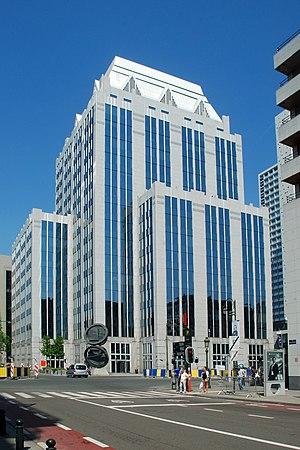
Belgique - Bruxelles - Tour Baudouin - Siège d'Euroclear (Architecture postmoderne en Belgique - Atelier de Genval - 1989)
En Belgique, le postmodernisme en architecture apparaît dès la fin des années 1970, en réaction à l'architecture moderniste et fonctionnaliste, avec la construction de l'immeuble « Stéphanie 1 » par l'Atelier d'architecture de Genval, fondé par André Jacqmain.
L'Atelier d'architecture de Genval est un bureau d'architectes belge qui fut le pionnier de l'architecture postmoderne en Belgique.
Euroclear est une société internationale de dépôt et de règlement/livraison pour les obligations, actions et fonds d'investissement, créée en 1968 à Bruxelles. Elle est l'un des deux dépositaires centraux internationaux de titres, l'autre étant Clearstream, basé au Luxembourg. En France, elle reçoit les instructions de règlement/livraison de la chambre de compensation LCH.Clearnet.